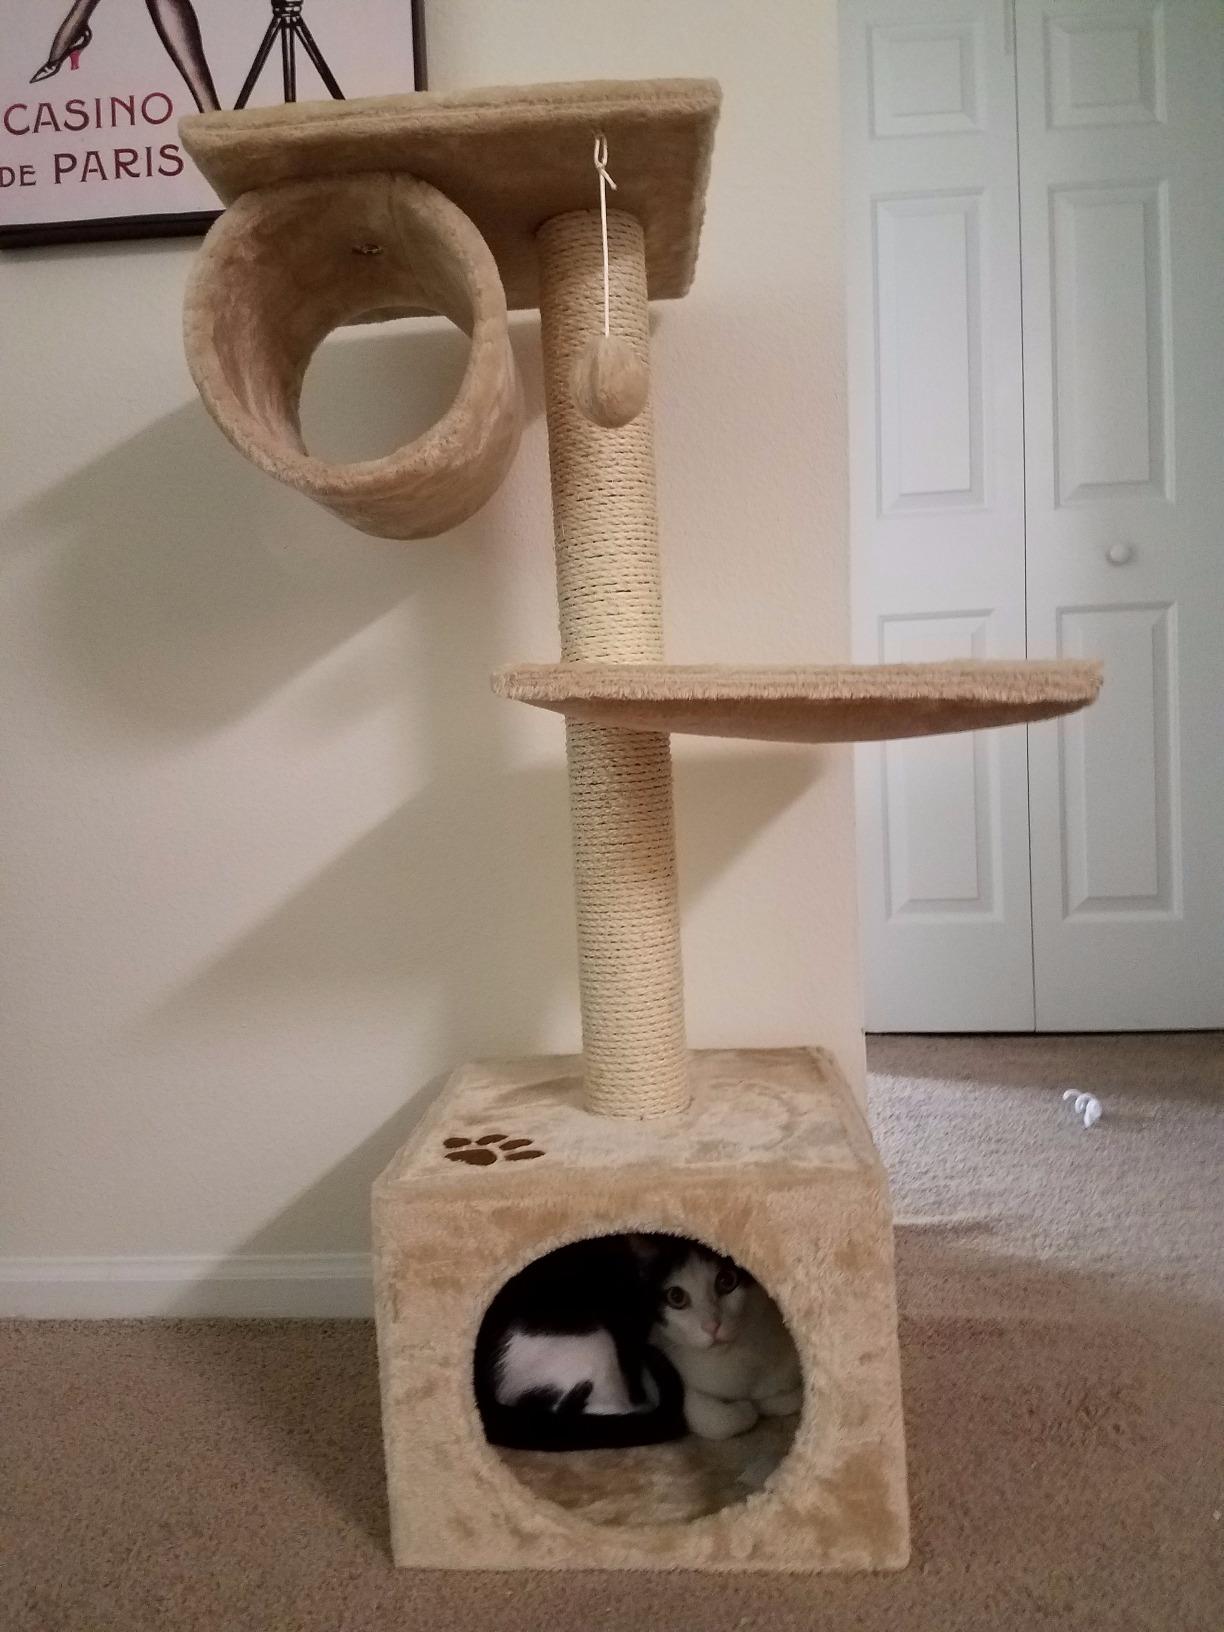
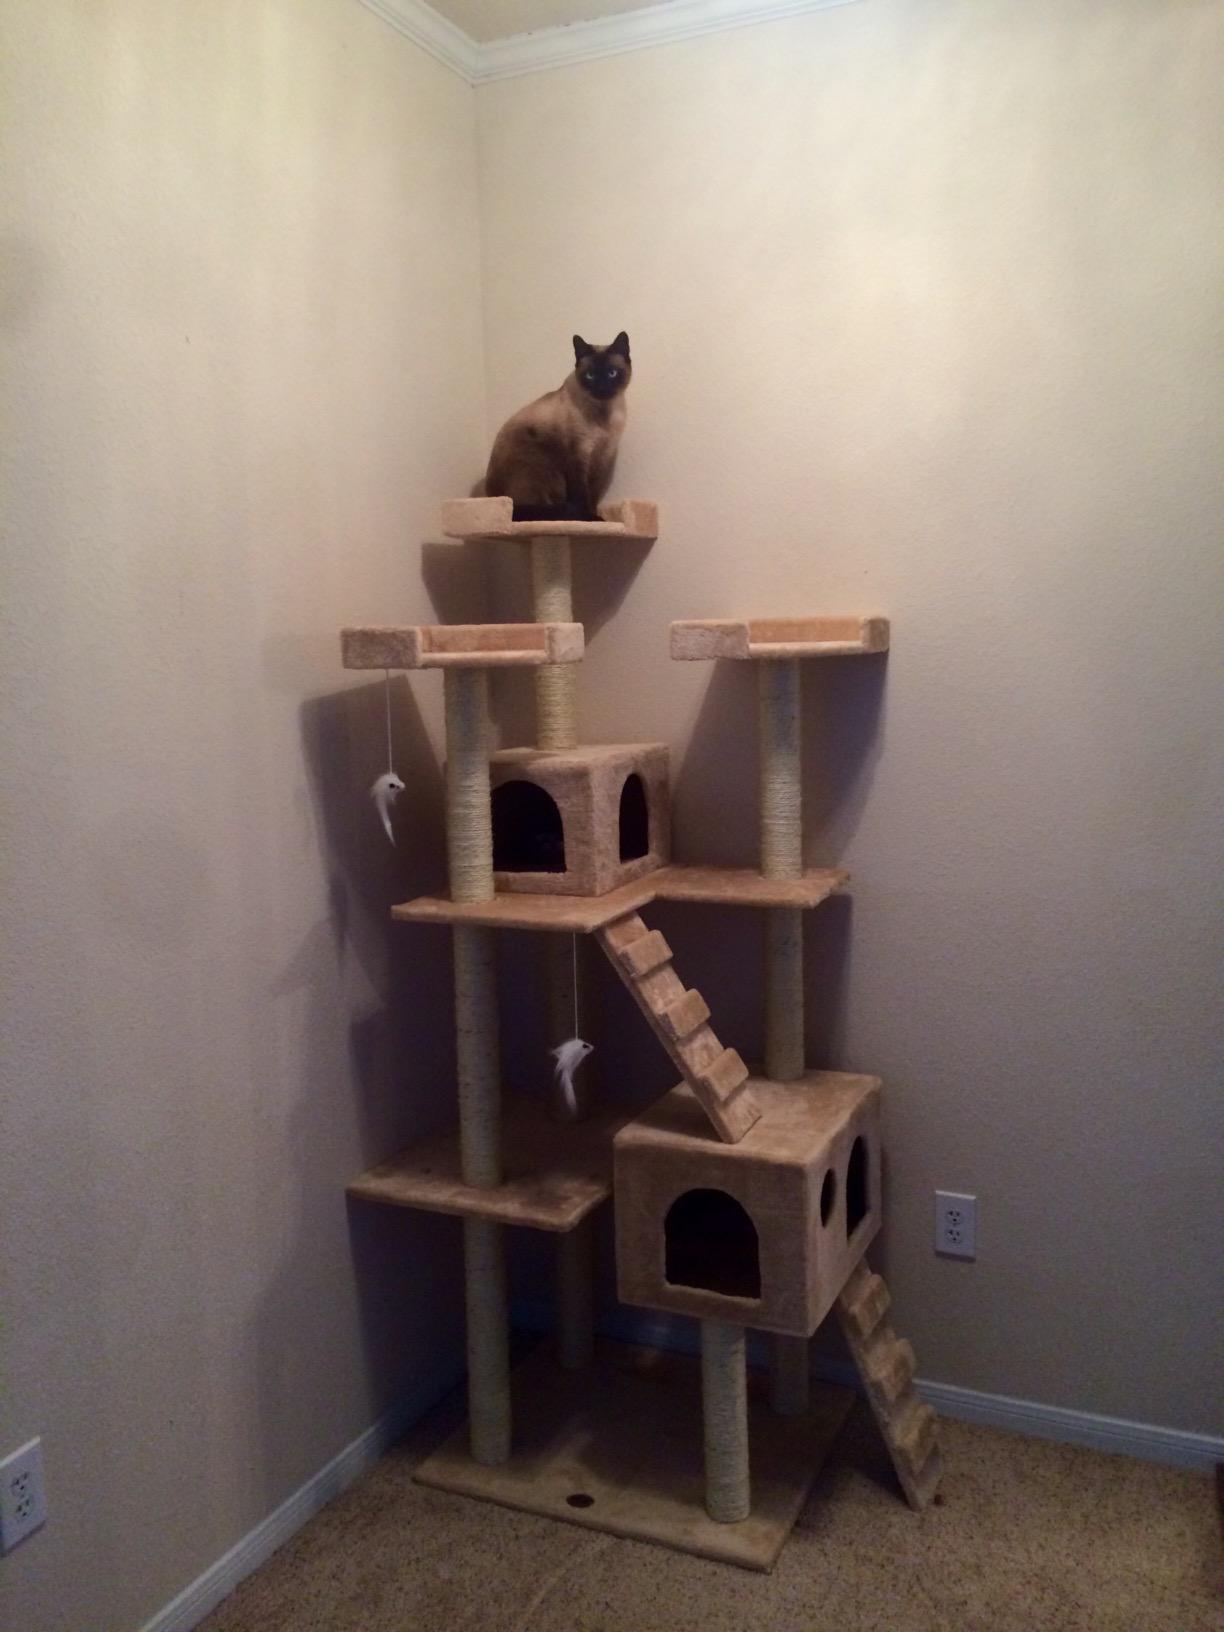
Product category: items_cat tree
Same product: no